Borderlands 2

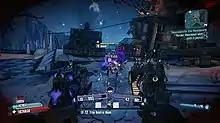

Similar to its predecessor, "Borderlands 2" is a first-person shooter with elements drawn from role-playing video games. Four playable character classes are available in the base game, each with their own unique Action Skill: Axton, "the Commando", can summon a turret to provide offensive support. Maya, "the Siren", can "phaselock" enemies by trapping them in a sphere of energy for a few seconds. Zer0, "the Assassin", can temporarily become invisible and spawn a hologram decoy to distract enemies. Salvador, "the Gunzerker", can use his titular ability to temporarily dual-wield weapons. Action Skills have a cooldown time during which the player must wait before they can use the skill again. Similarly to the original, completing the main story campaign unlocks "True Vault Hunter Mode", a New Game Plus which increases the difficulty of the game by making enemies stronger, improves the probability of finding rare and higher-quality items, and allows the player's character to reach level 50.